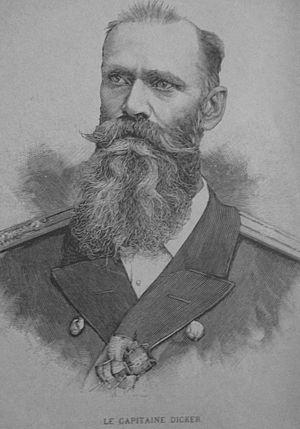
Le capitaine Richard Dicker (1847-1939), commandant de l'Empereur Nicolas Ier pendant la visite de l'escadre russe à la marine française à Toulon en octobre 1893 dans le cadre de l'Alliance franco-russe, in L'Illustration, 14 octobre 1893.